Venom (comic book)

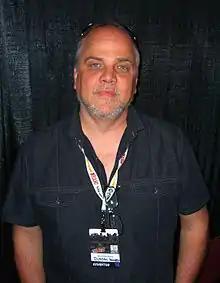
Duncan Rouleau provided art for "Venom: The Hunted".

A three-part series published between May and July 1996, it references the symbiote invasion in "Planet of the Symbiotes" as a symbiote-eating alien (the Xenophage) arrives on earth to hunt the remaining symbiotes. Scream returns as an anti-hero after the events of "Venom: Separation Anxiety" to protect the hosts of the invasion symbiotes. Venom is hunted by the police, who blame it for the murders committed by the Xenophage. Venom and Scream kill the Xenophage and escape their police pursuit.